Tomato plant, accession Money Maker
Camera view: horizontal (90 deg, fisheye); turntable rotation: 300 degrees
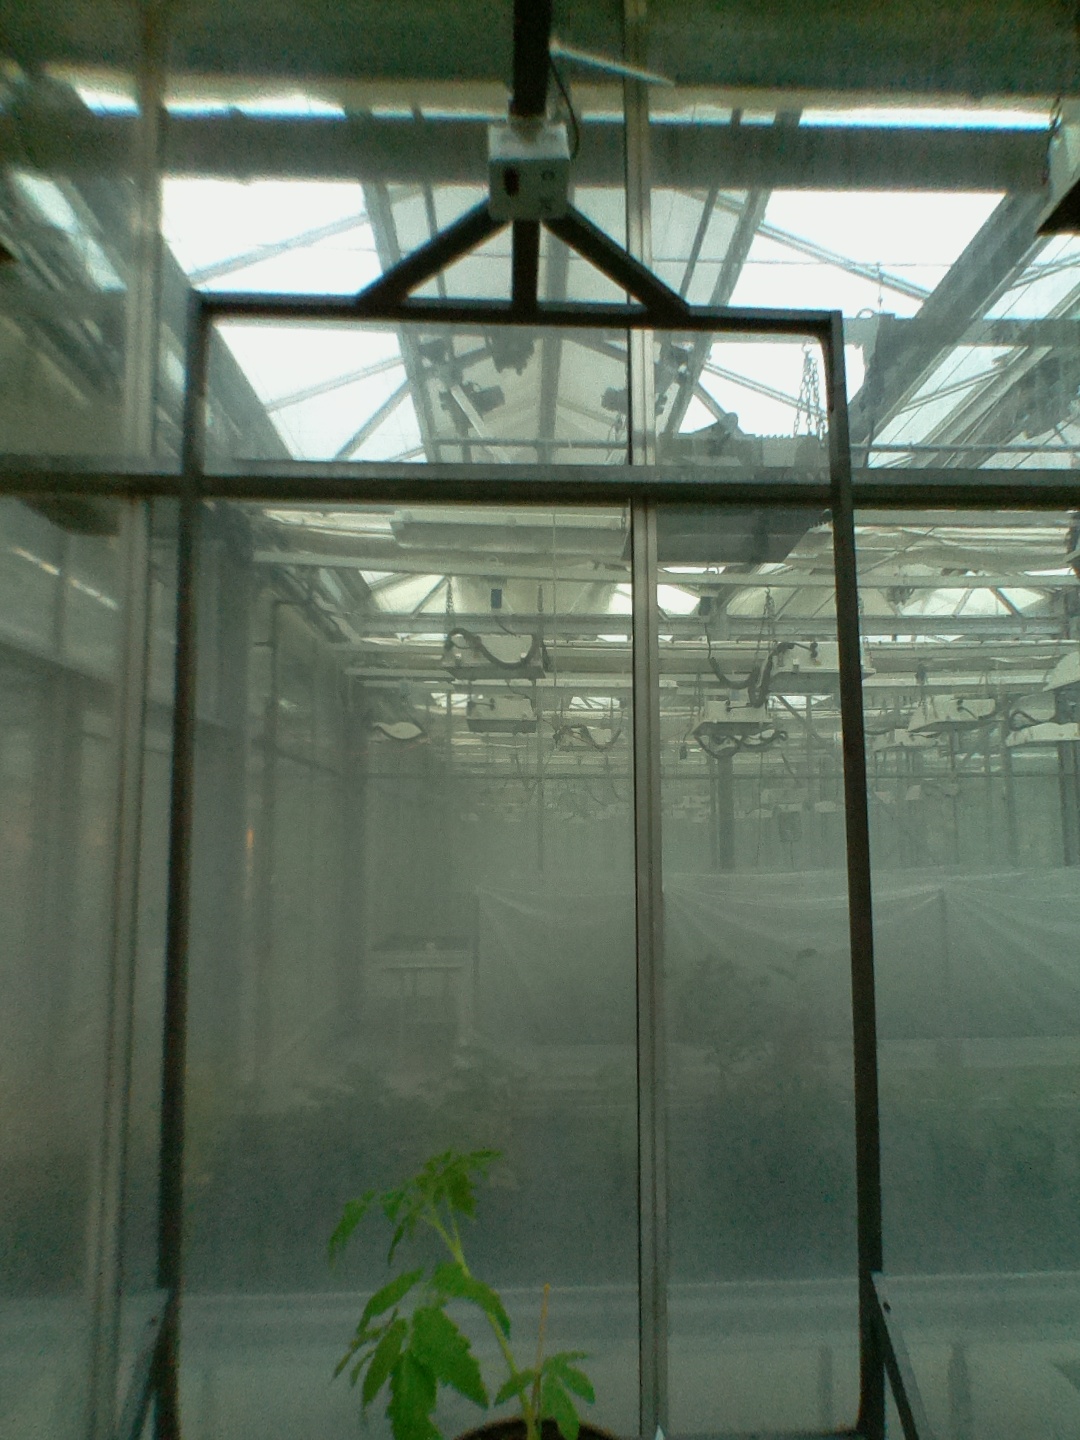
BBCH growth stage 13: 6 of true leaves visible